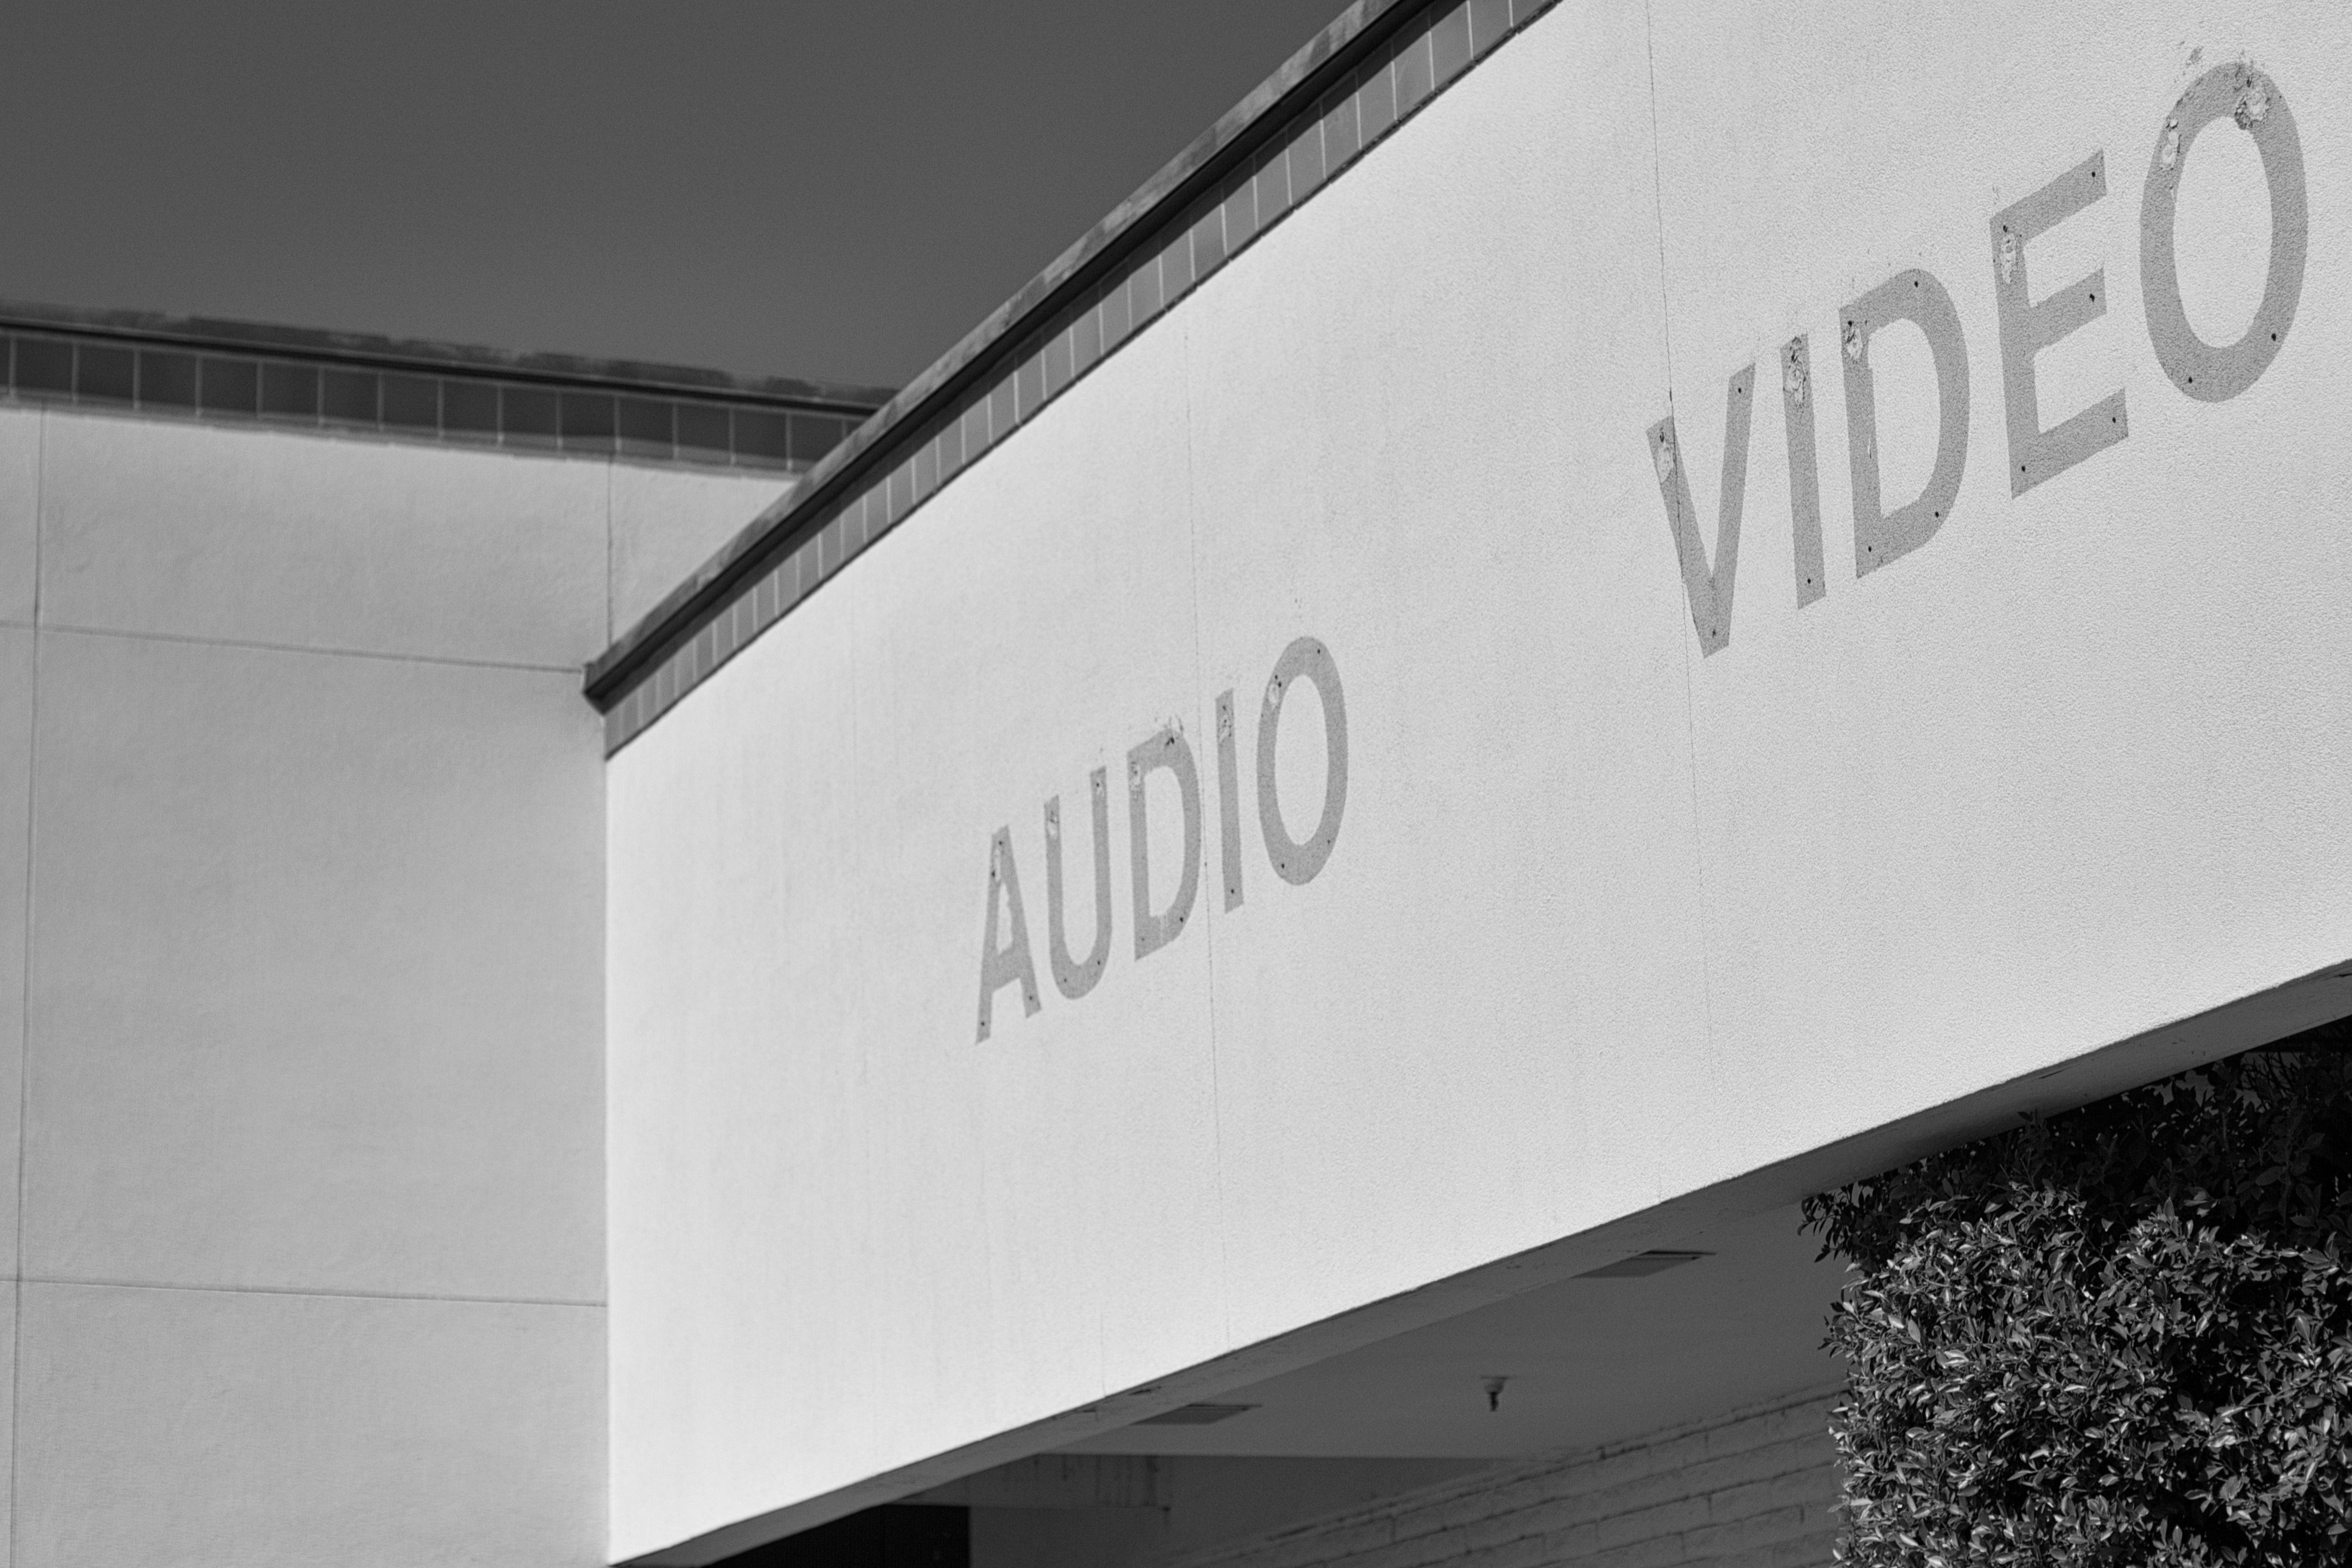
black and white, architecture, white, line, black, monochrome, brand, bw, design, shape, adandonedamerica, monochrome photography